Patrick Brice

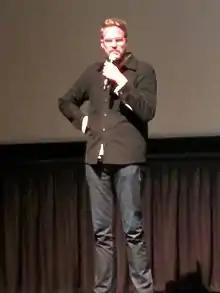
Patrick Brice in April 2015

Donat Patrick Kack-Brice (born April 23, 1983), known professionally as Patrick Brice, is an American film director, actor, screenwriter and cinematographer. He is known for directing "Creep" (2014), "The Overnight" (2015), "Creep 2" (2017), "Corporate Animals" (2019) and "There's Someone Inside Your House" (2021).